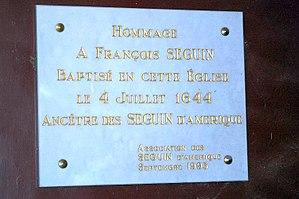
Saint-Aubin-en-Bray est une commune française située dans le département de l'Oise en région Hauts-de-France.